Killenaule

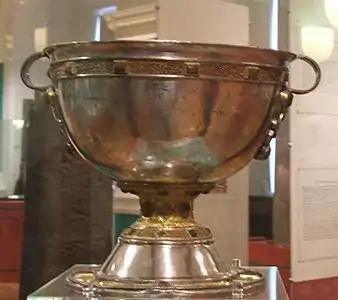
Derrynaflan Chalice

Killenaule came to national prominence in Ireland due to the discovery of the Derrynaflan Chalice. It was discovered at Derrynaflan Island in 1980 by Michael Webb and his son. They were scanning the area with a metal detector, then a relatively new device for hobbyists. The chalice was part of the Derrynaflan Hoard, consisting of an 8th-century chalice, a strainer or ladle and a paten. They were enclosed in a bronze basin buried 45 cm below ground and found about 20 metres from a church ruin.